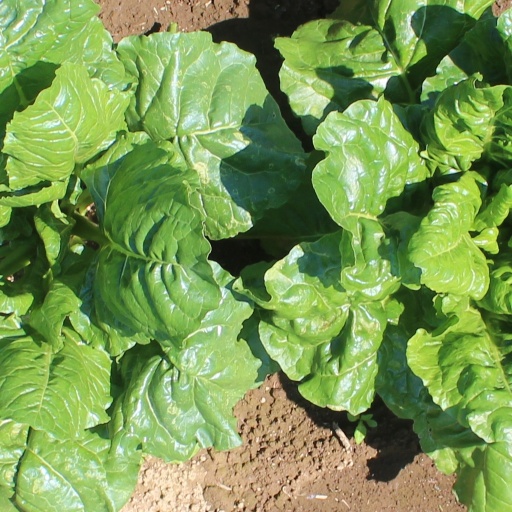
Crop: sugar beet